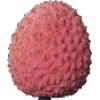
Label: Lychee 1